Portuguese heraldry

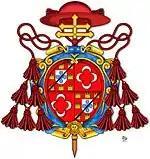
Arms of Cardinal D. Luís de Sousa.

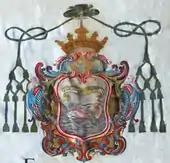
Arms of Miguel de Távora, Archbishop of Évora; 1745.

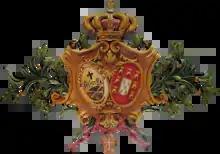
Arms of the Santa Casa da Misericórdia de Lisboa.

After the independence of Brazil in 1822, a Brazilian heraldry appeared, which continued the Portuguese tradition in most of its aspects. Regarding family heraldry, as most of the noble families of Brazil descended from Portuguese lineages, in many cases they continued to bear their coats of arms. The Portuguese tradition of civic heraldry was also partially followed in Brazil. In the 20th century, the Portuguese municipal heraldry official standards established in 1930 served as the model for the municipal heraldry of Brazil. Many Brazilian municipalities created new coats of arms or adapted their old ones to such standards.